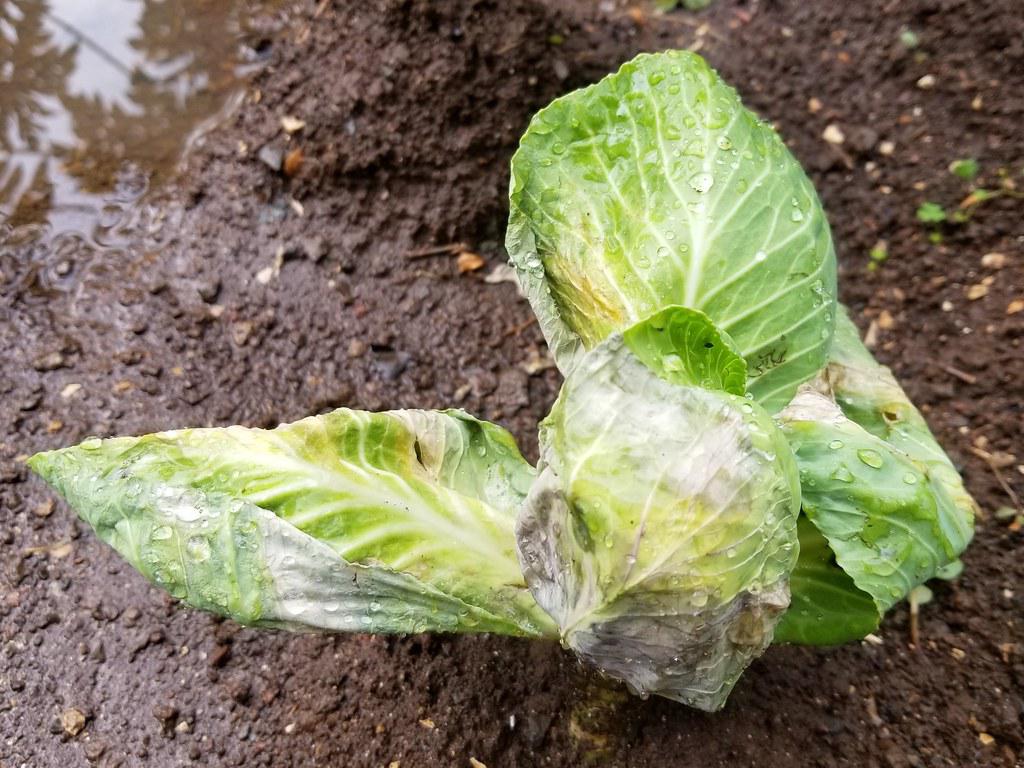
Plant: Cabbage
Disease: cabbage black rot